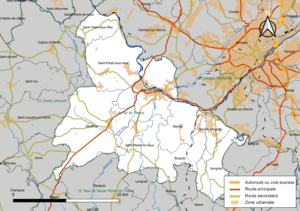
Carte géographique de la Communauté de communes du Val de Vienne, département de la Haute-Vienne, France. Composition au 1er janvier 2019.
La communauté de communes du Val de Vienne est une communauté de communes française, située dans le département de la Haute-Vienne, en région Nouvelle-Aquitaine.